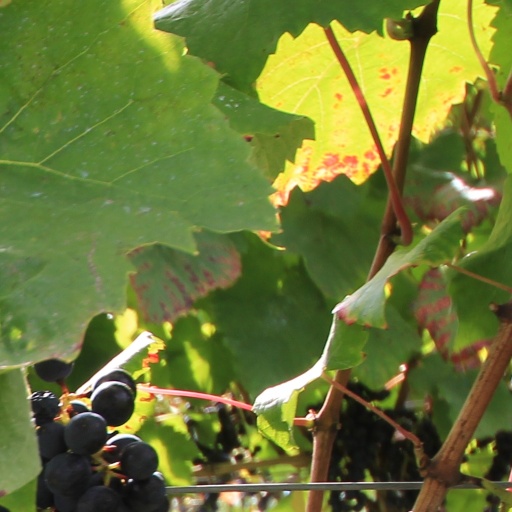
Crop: grape